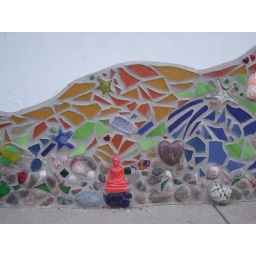
Cool mosaic in front of a house close to our rented beach house.